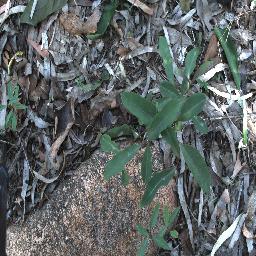
Label: rubber_vine